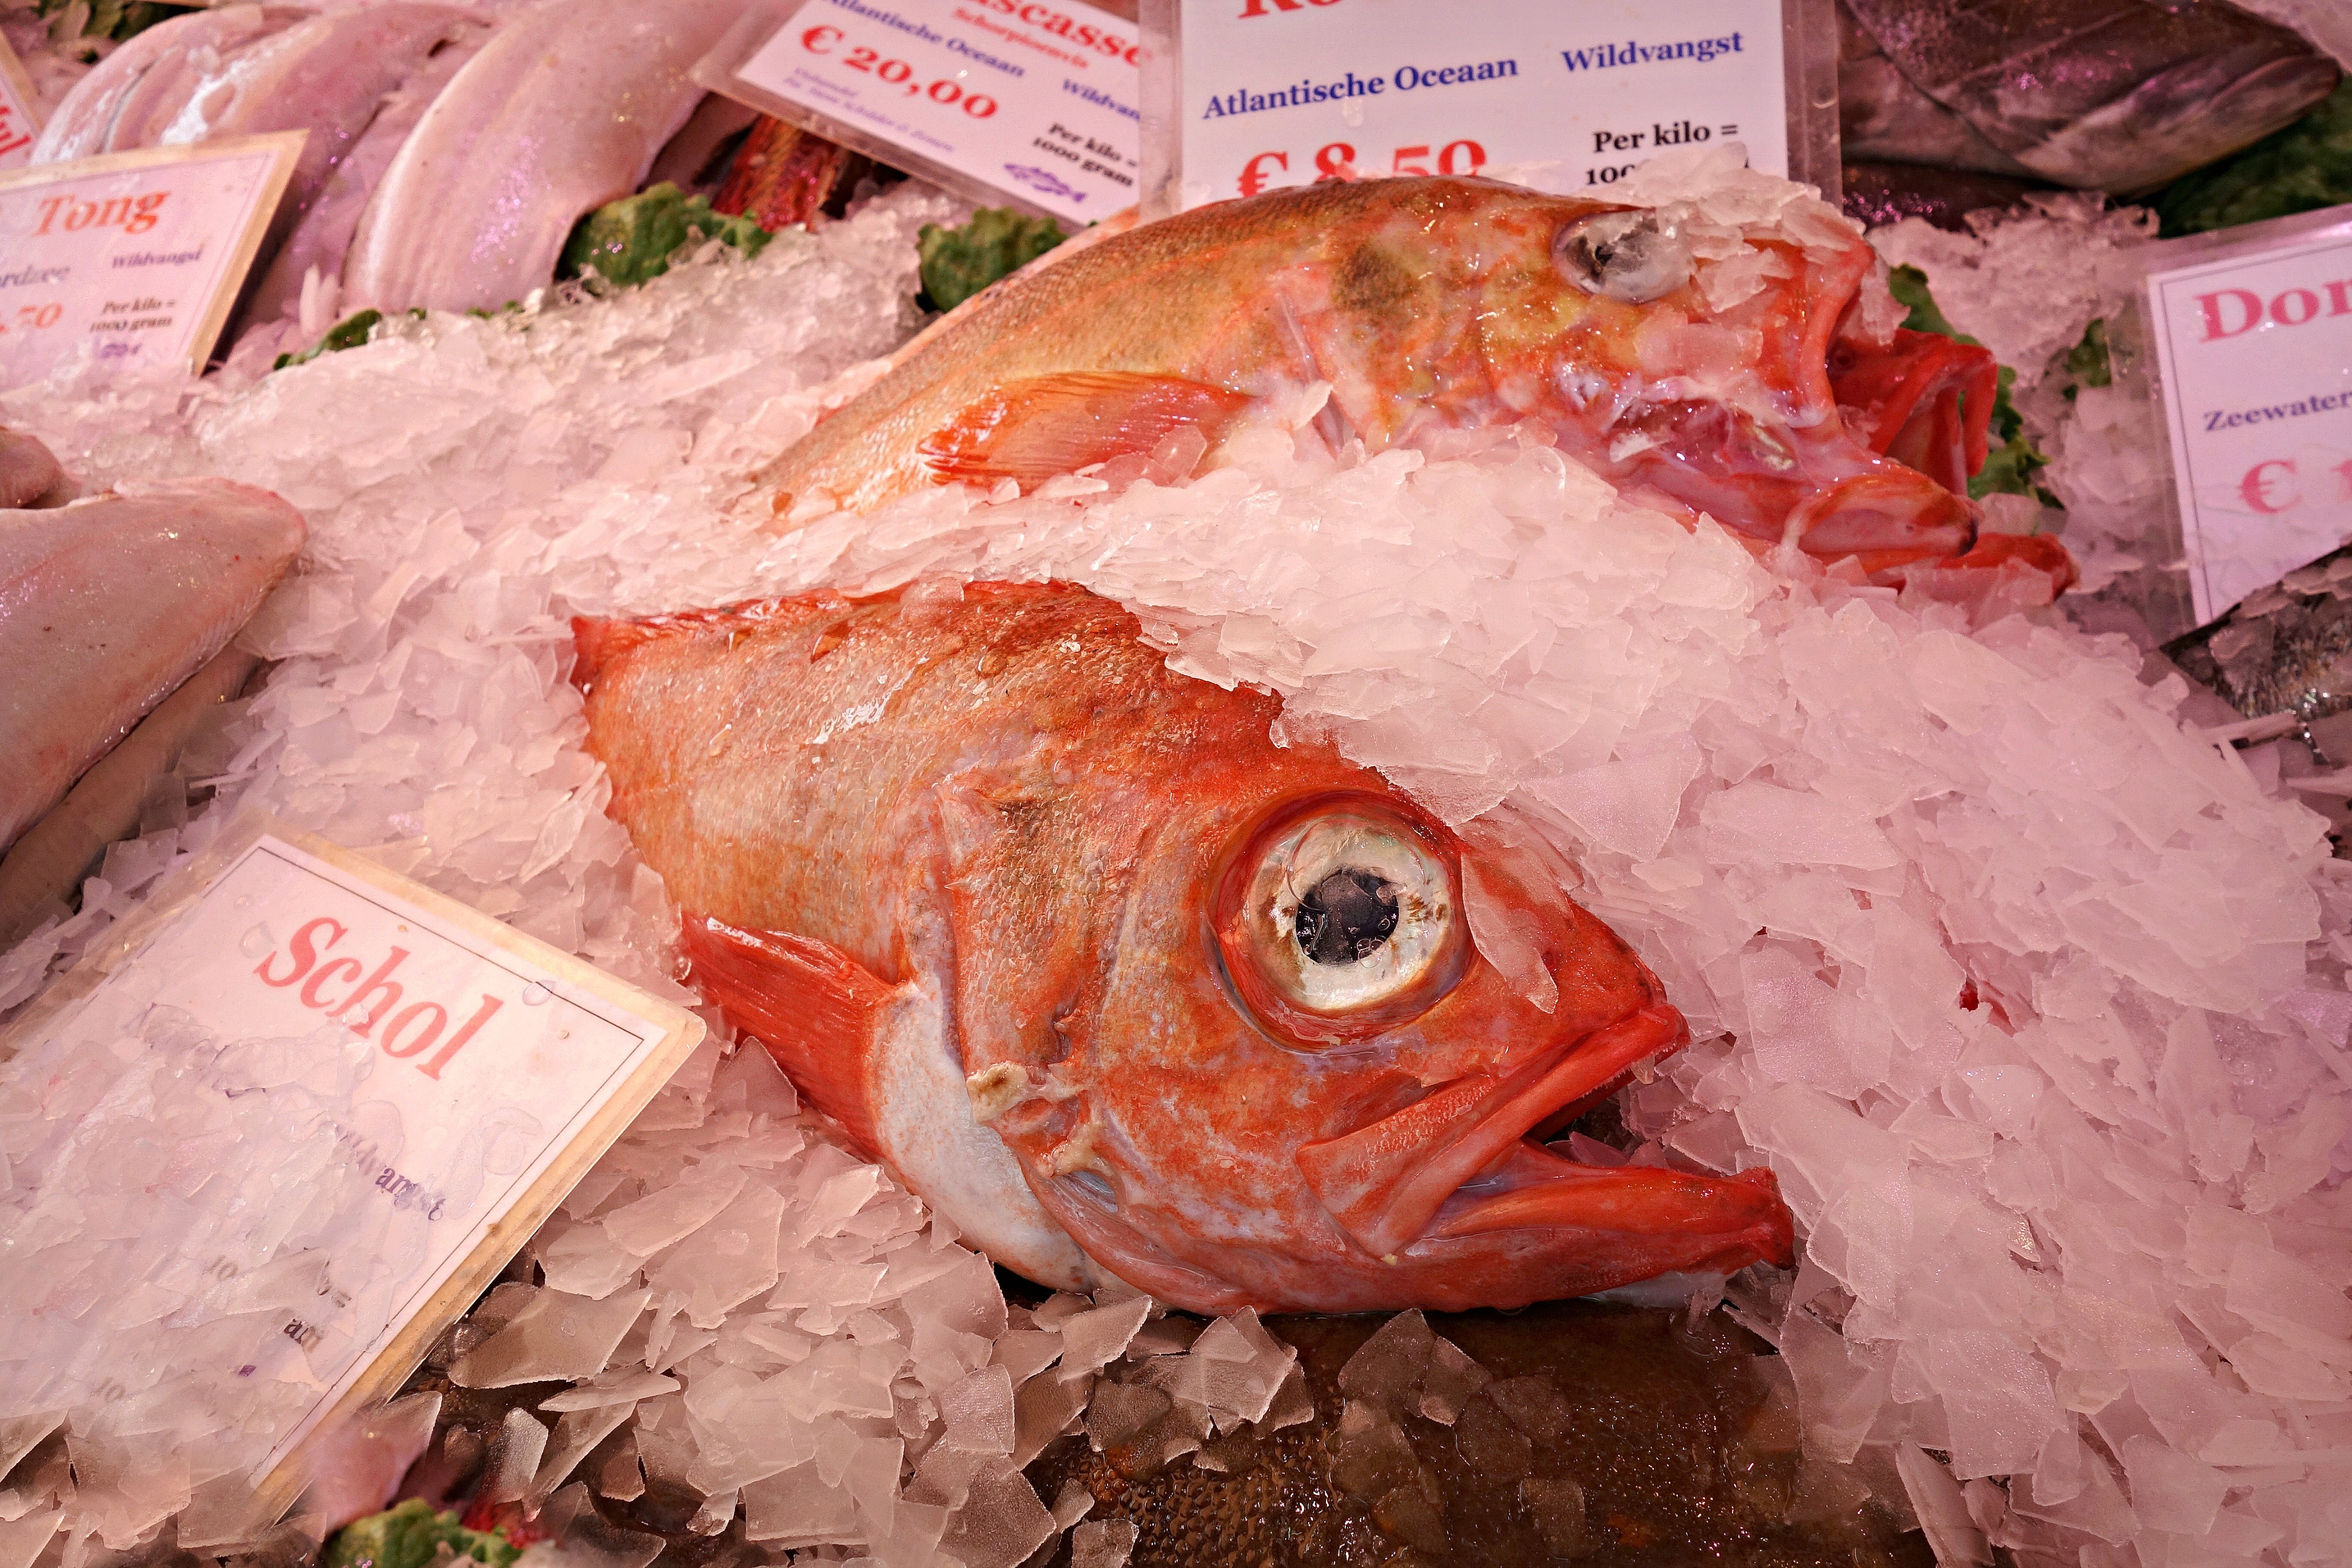
animal, ice, food, seafood, fresh, market, fish, fish market, nutrition, fresh fish, raw fish, price tag, red snapper